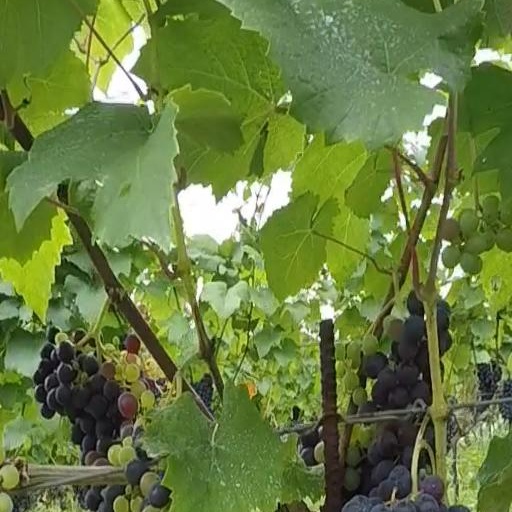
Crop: grape